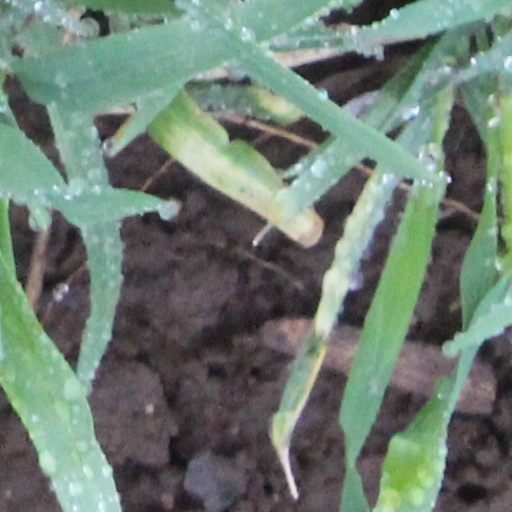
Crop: wheat